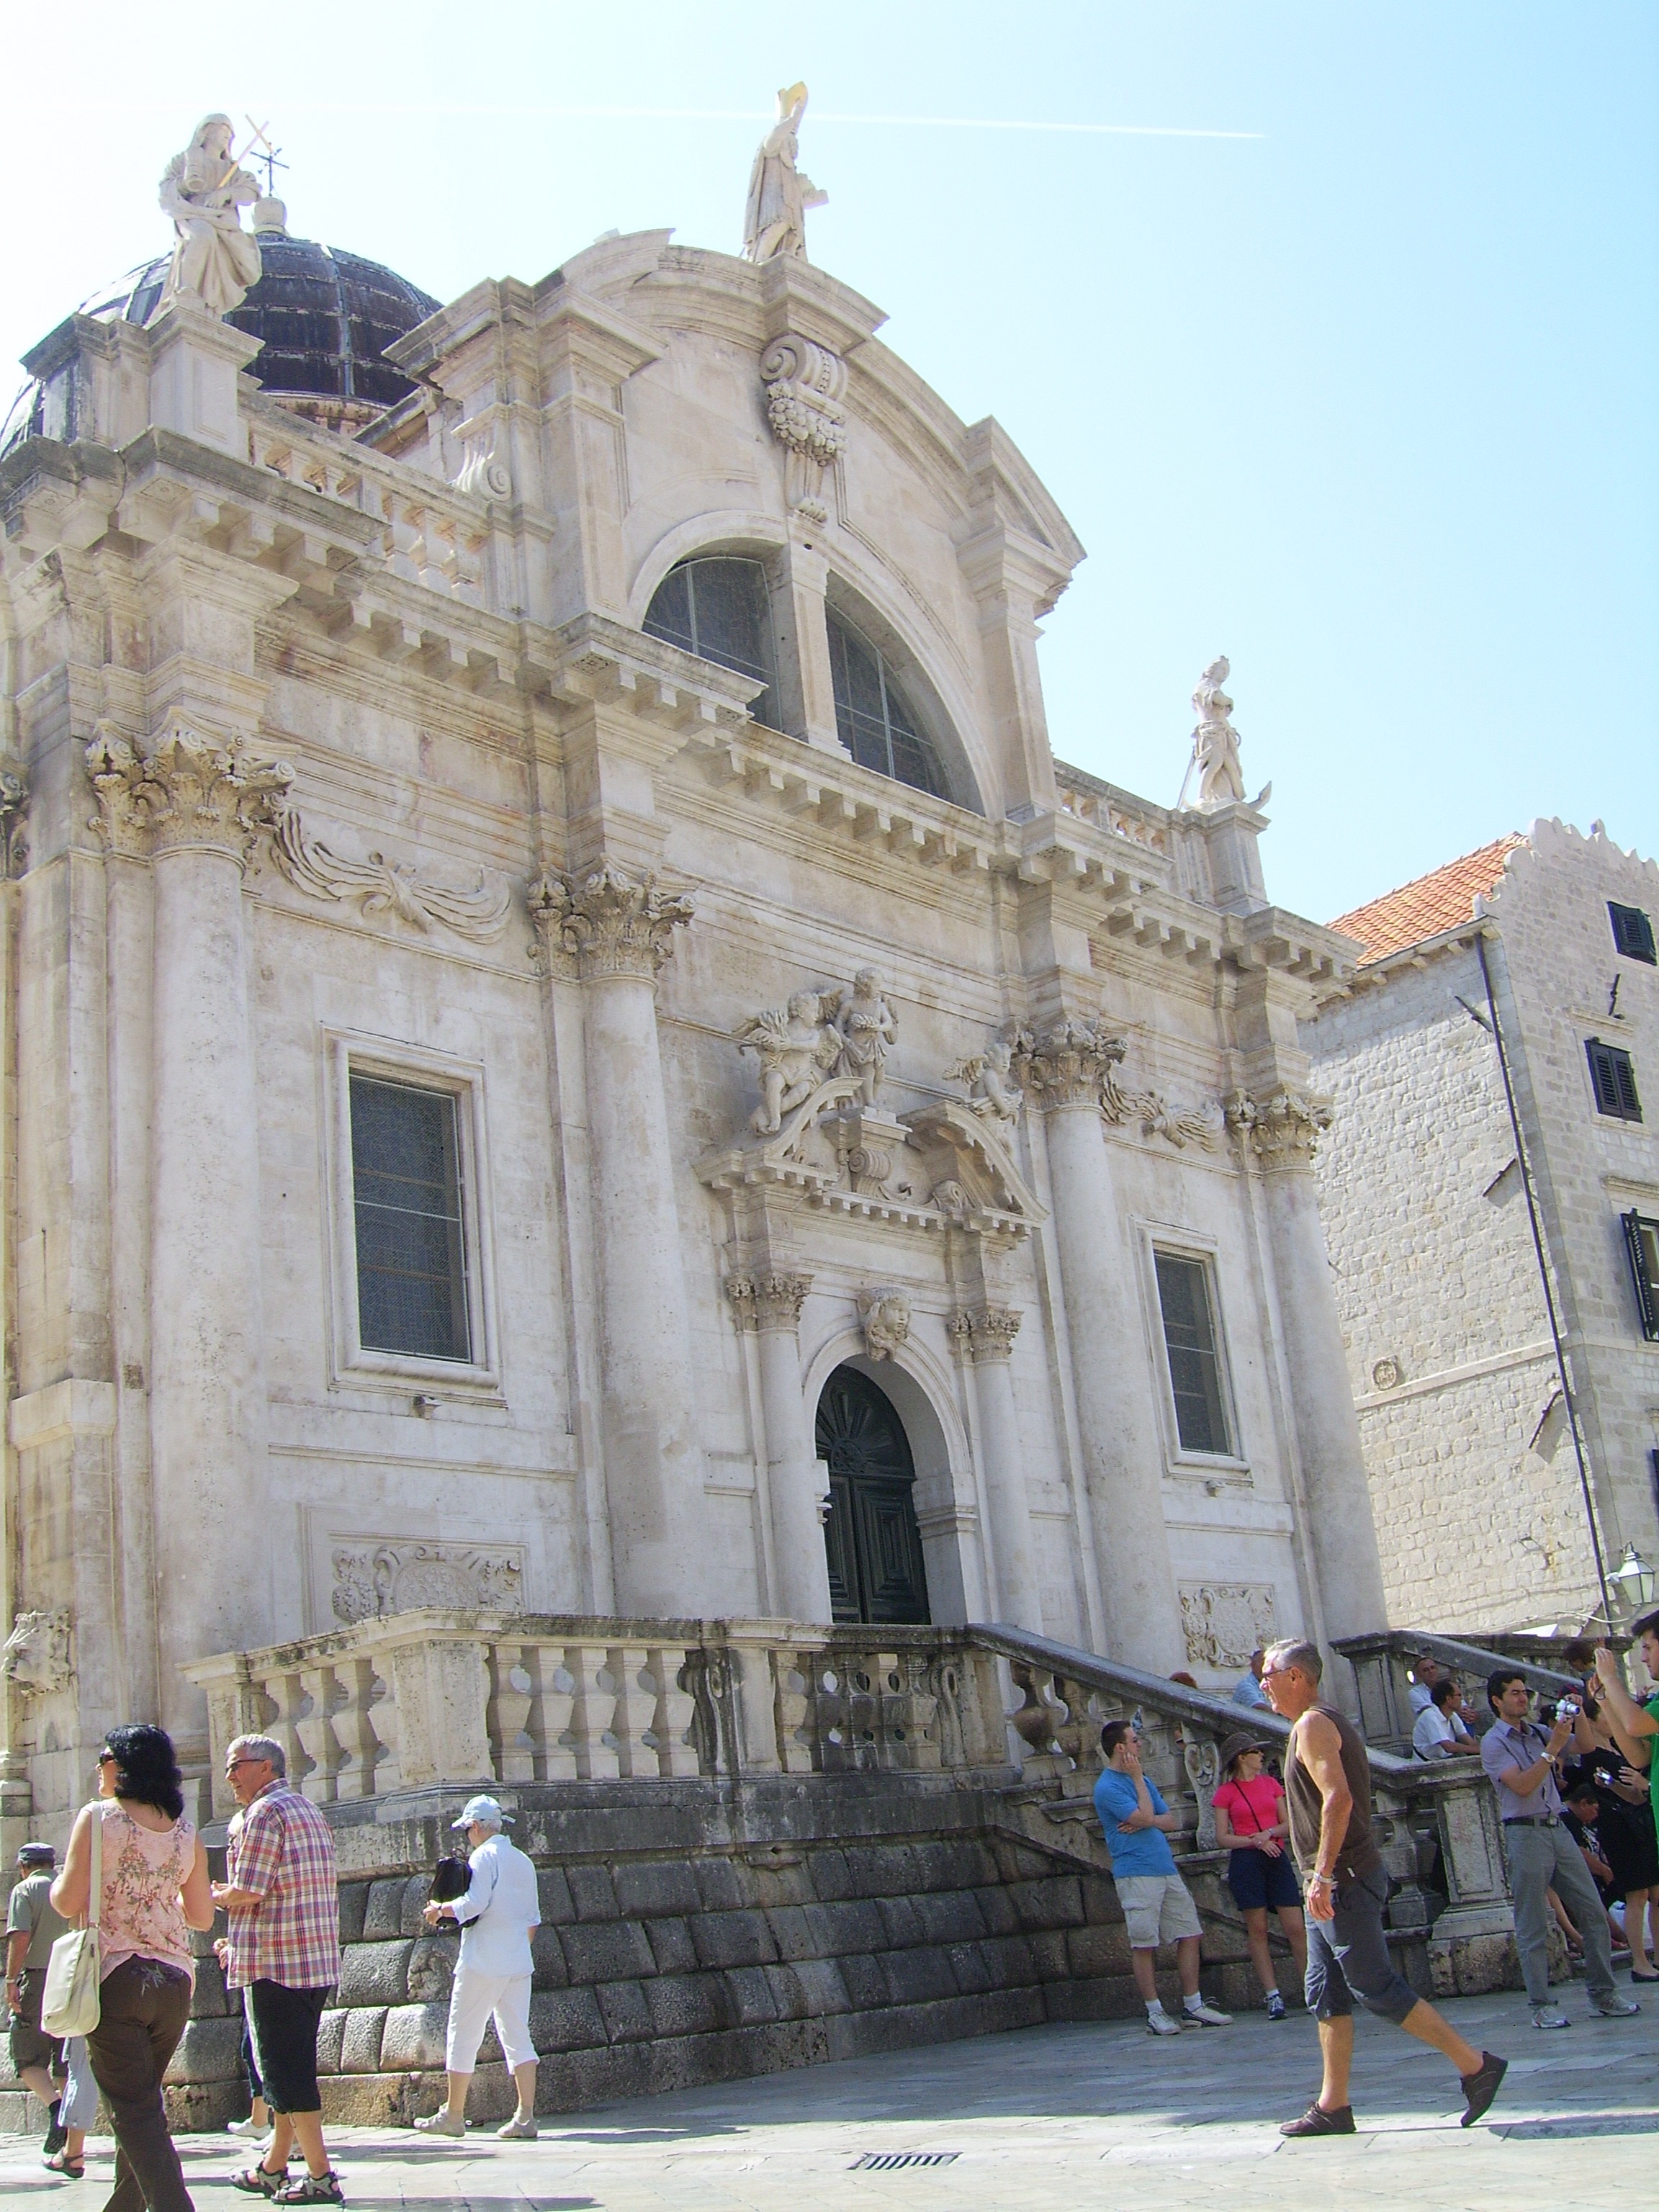
building, palace, plaza, facade, cathedral, tourism, place of worship, croatia, dubrovnik, town square, basilica, historically, tours, ancient history